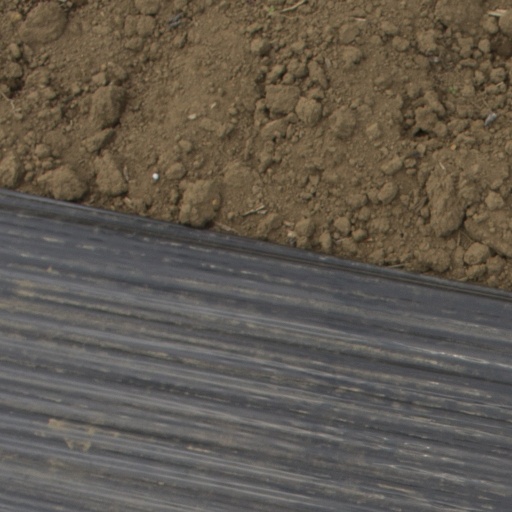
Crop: Jerusalem artichoke